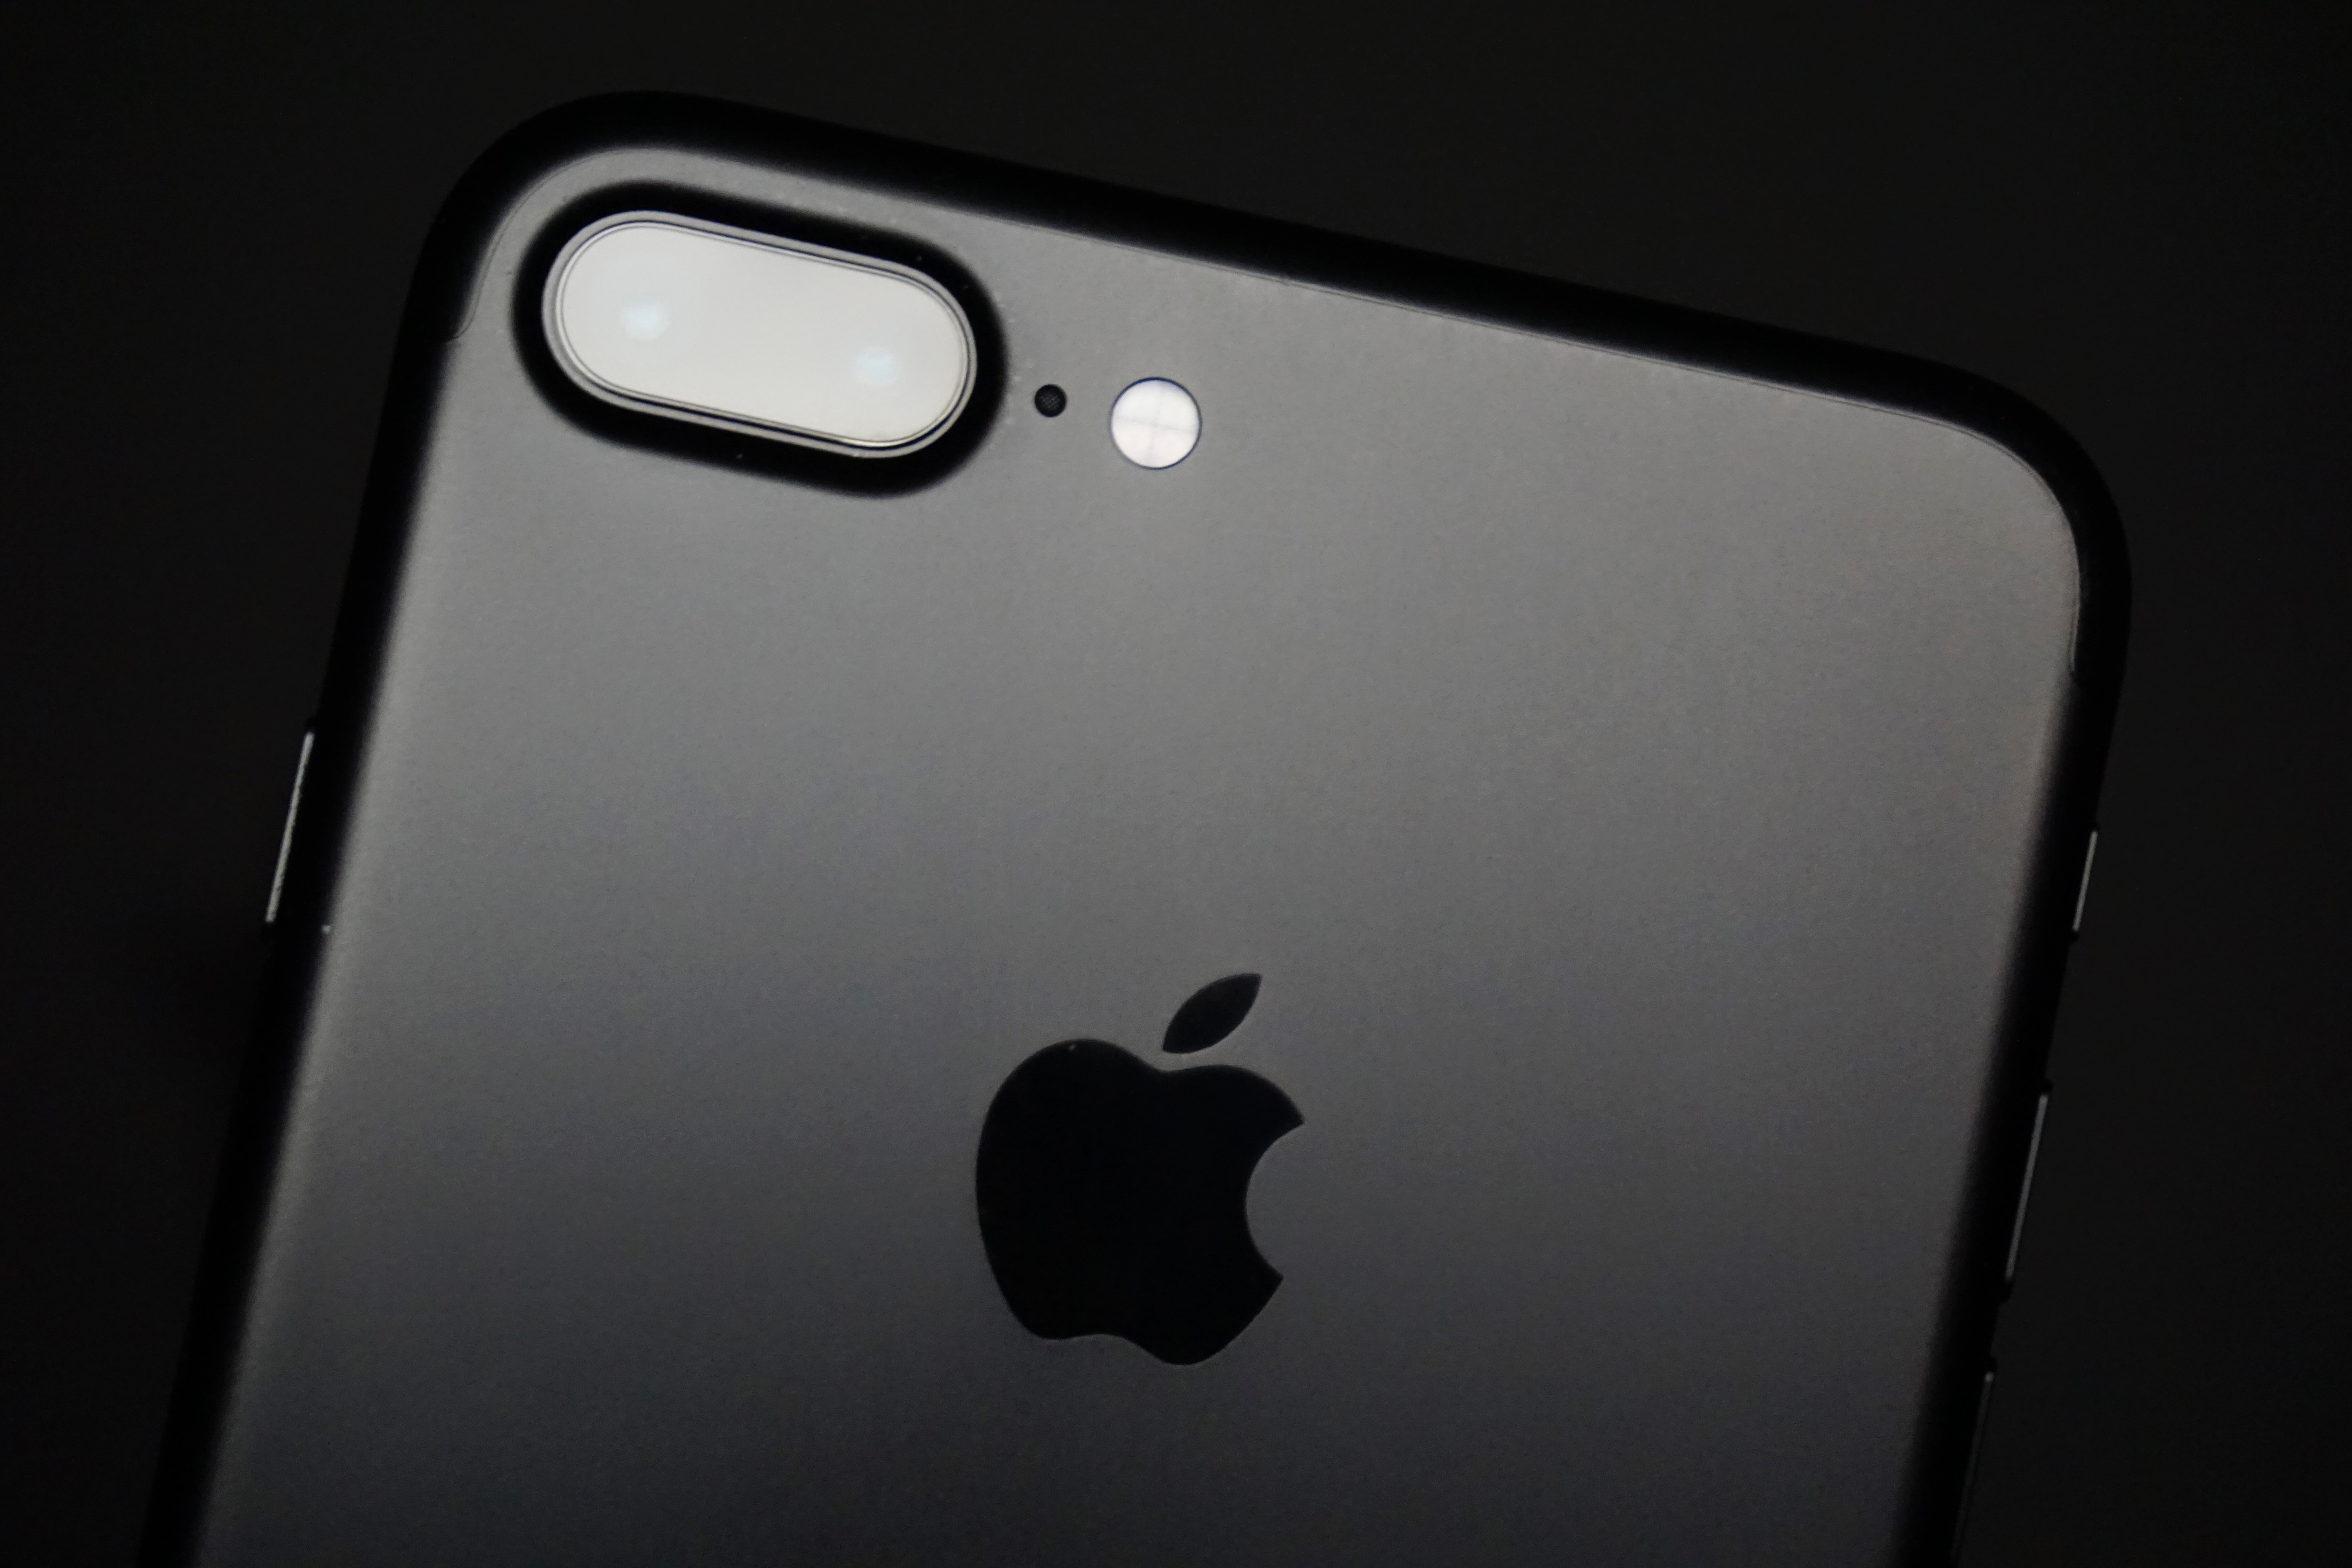
black, white, gadget, iphone, mobile phone accessories, smartphone, communication device, technology, mobile phone case, electronic device, mobile phone, portable communications device, Material property, black and white, photography, plant, ipad